Edimar (footballer, born 1986)

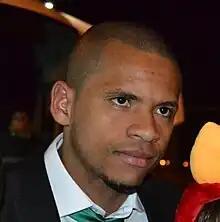
Edimar in 2015

Edimar Curitiba Fraga (born 21 May 1986), simply known as Edimar, is a Brazilian professional footballer who plays as a left-back.